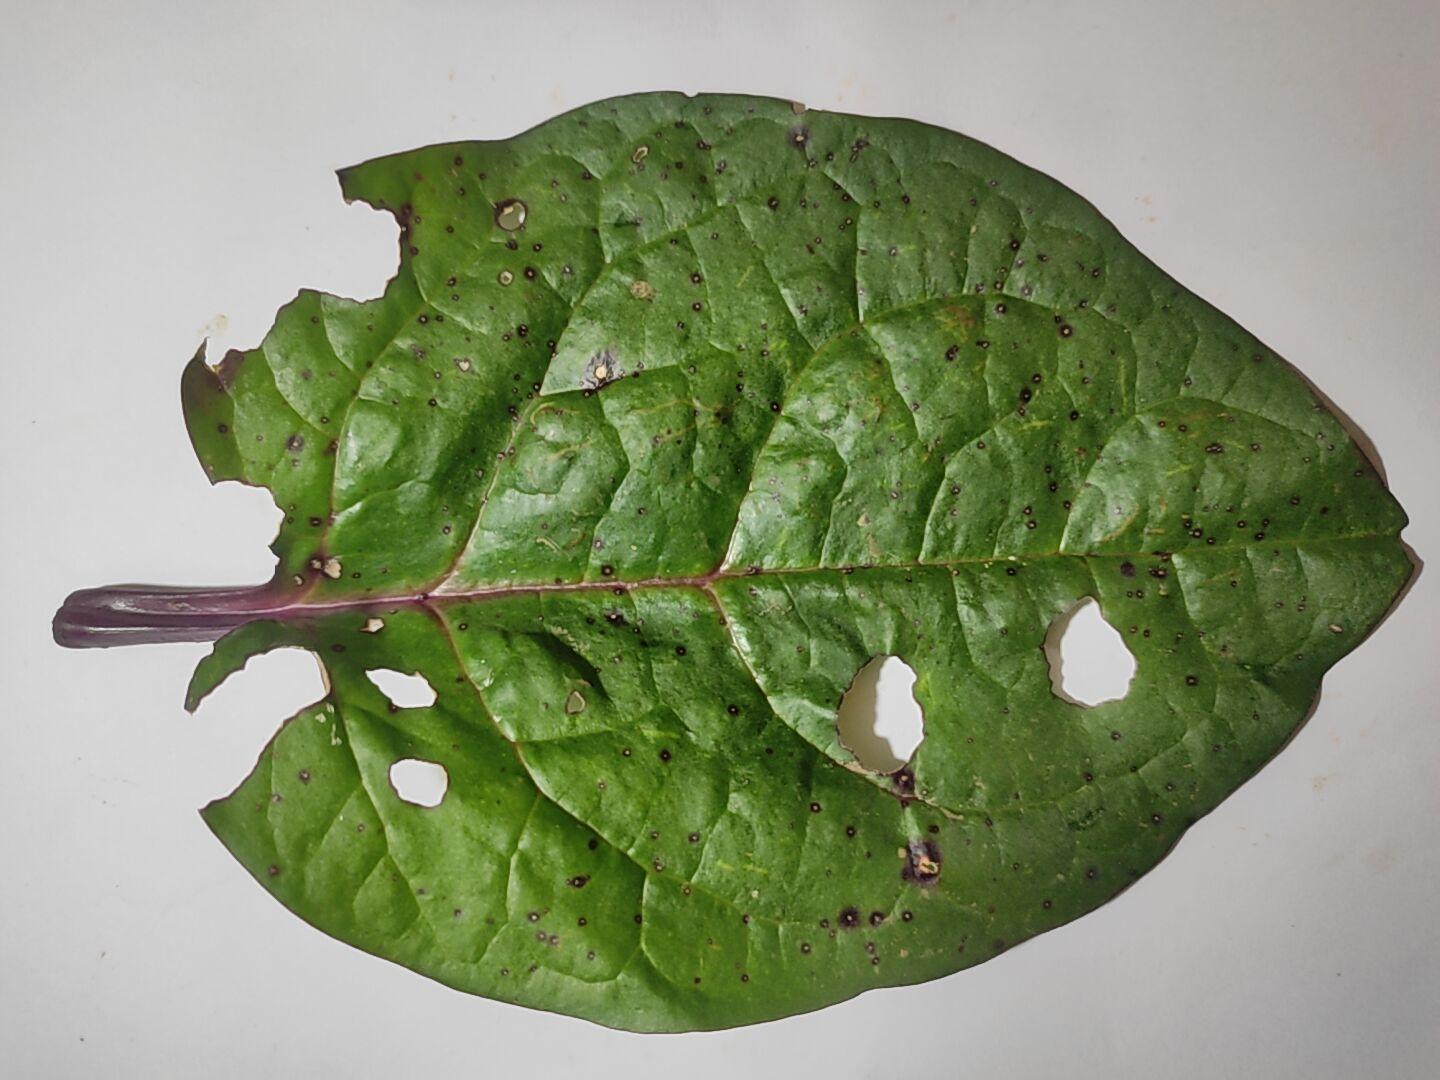
Label: straw_mite